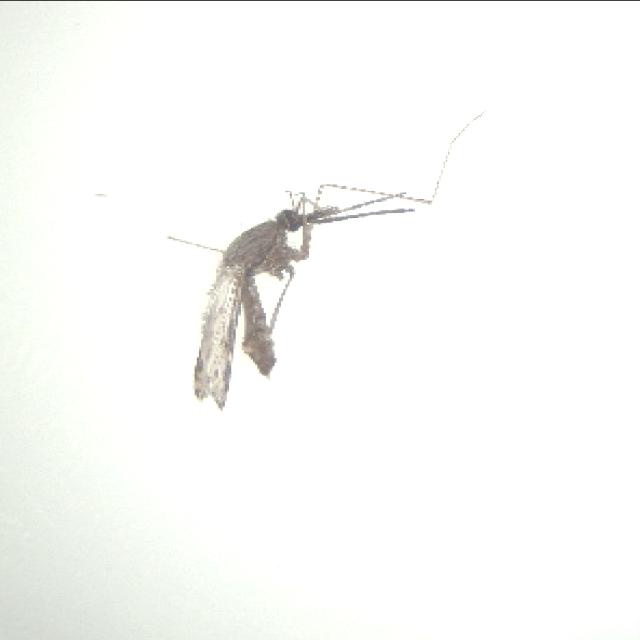
Species: anopheles_sinensis